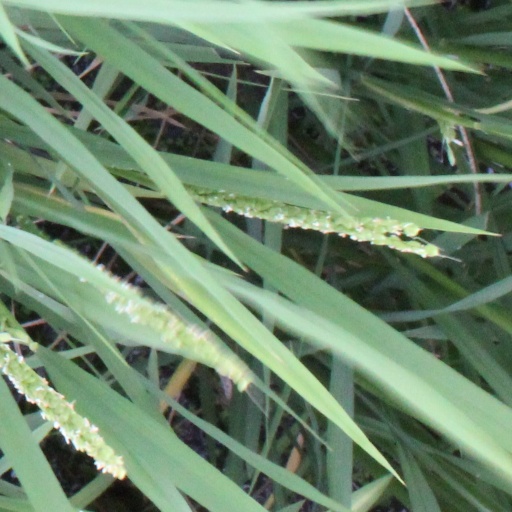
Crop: rice